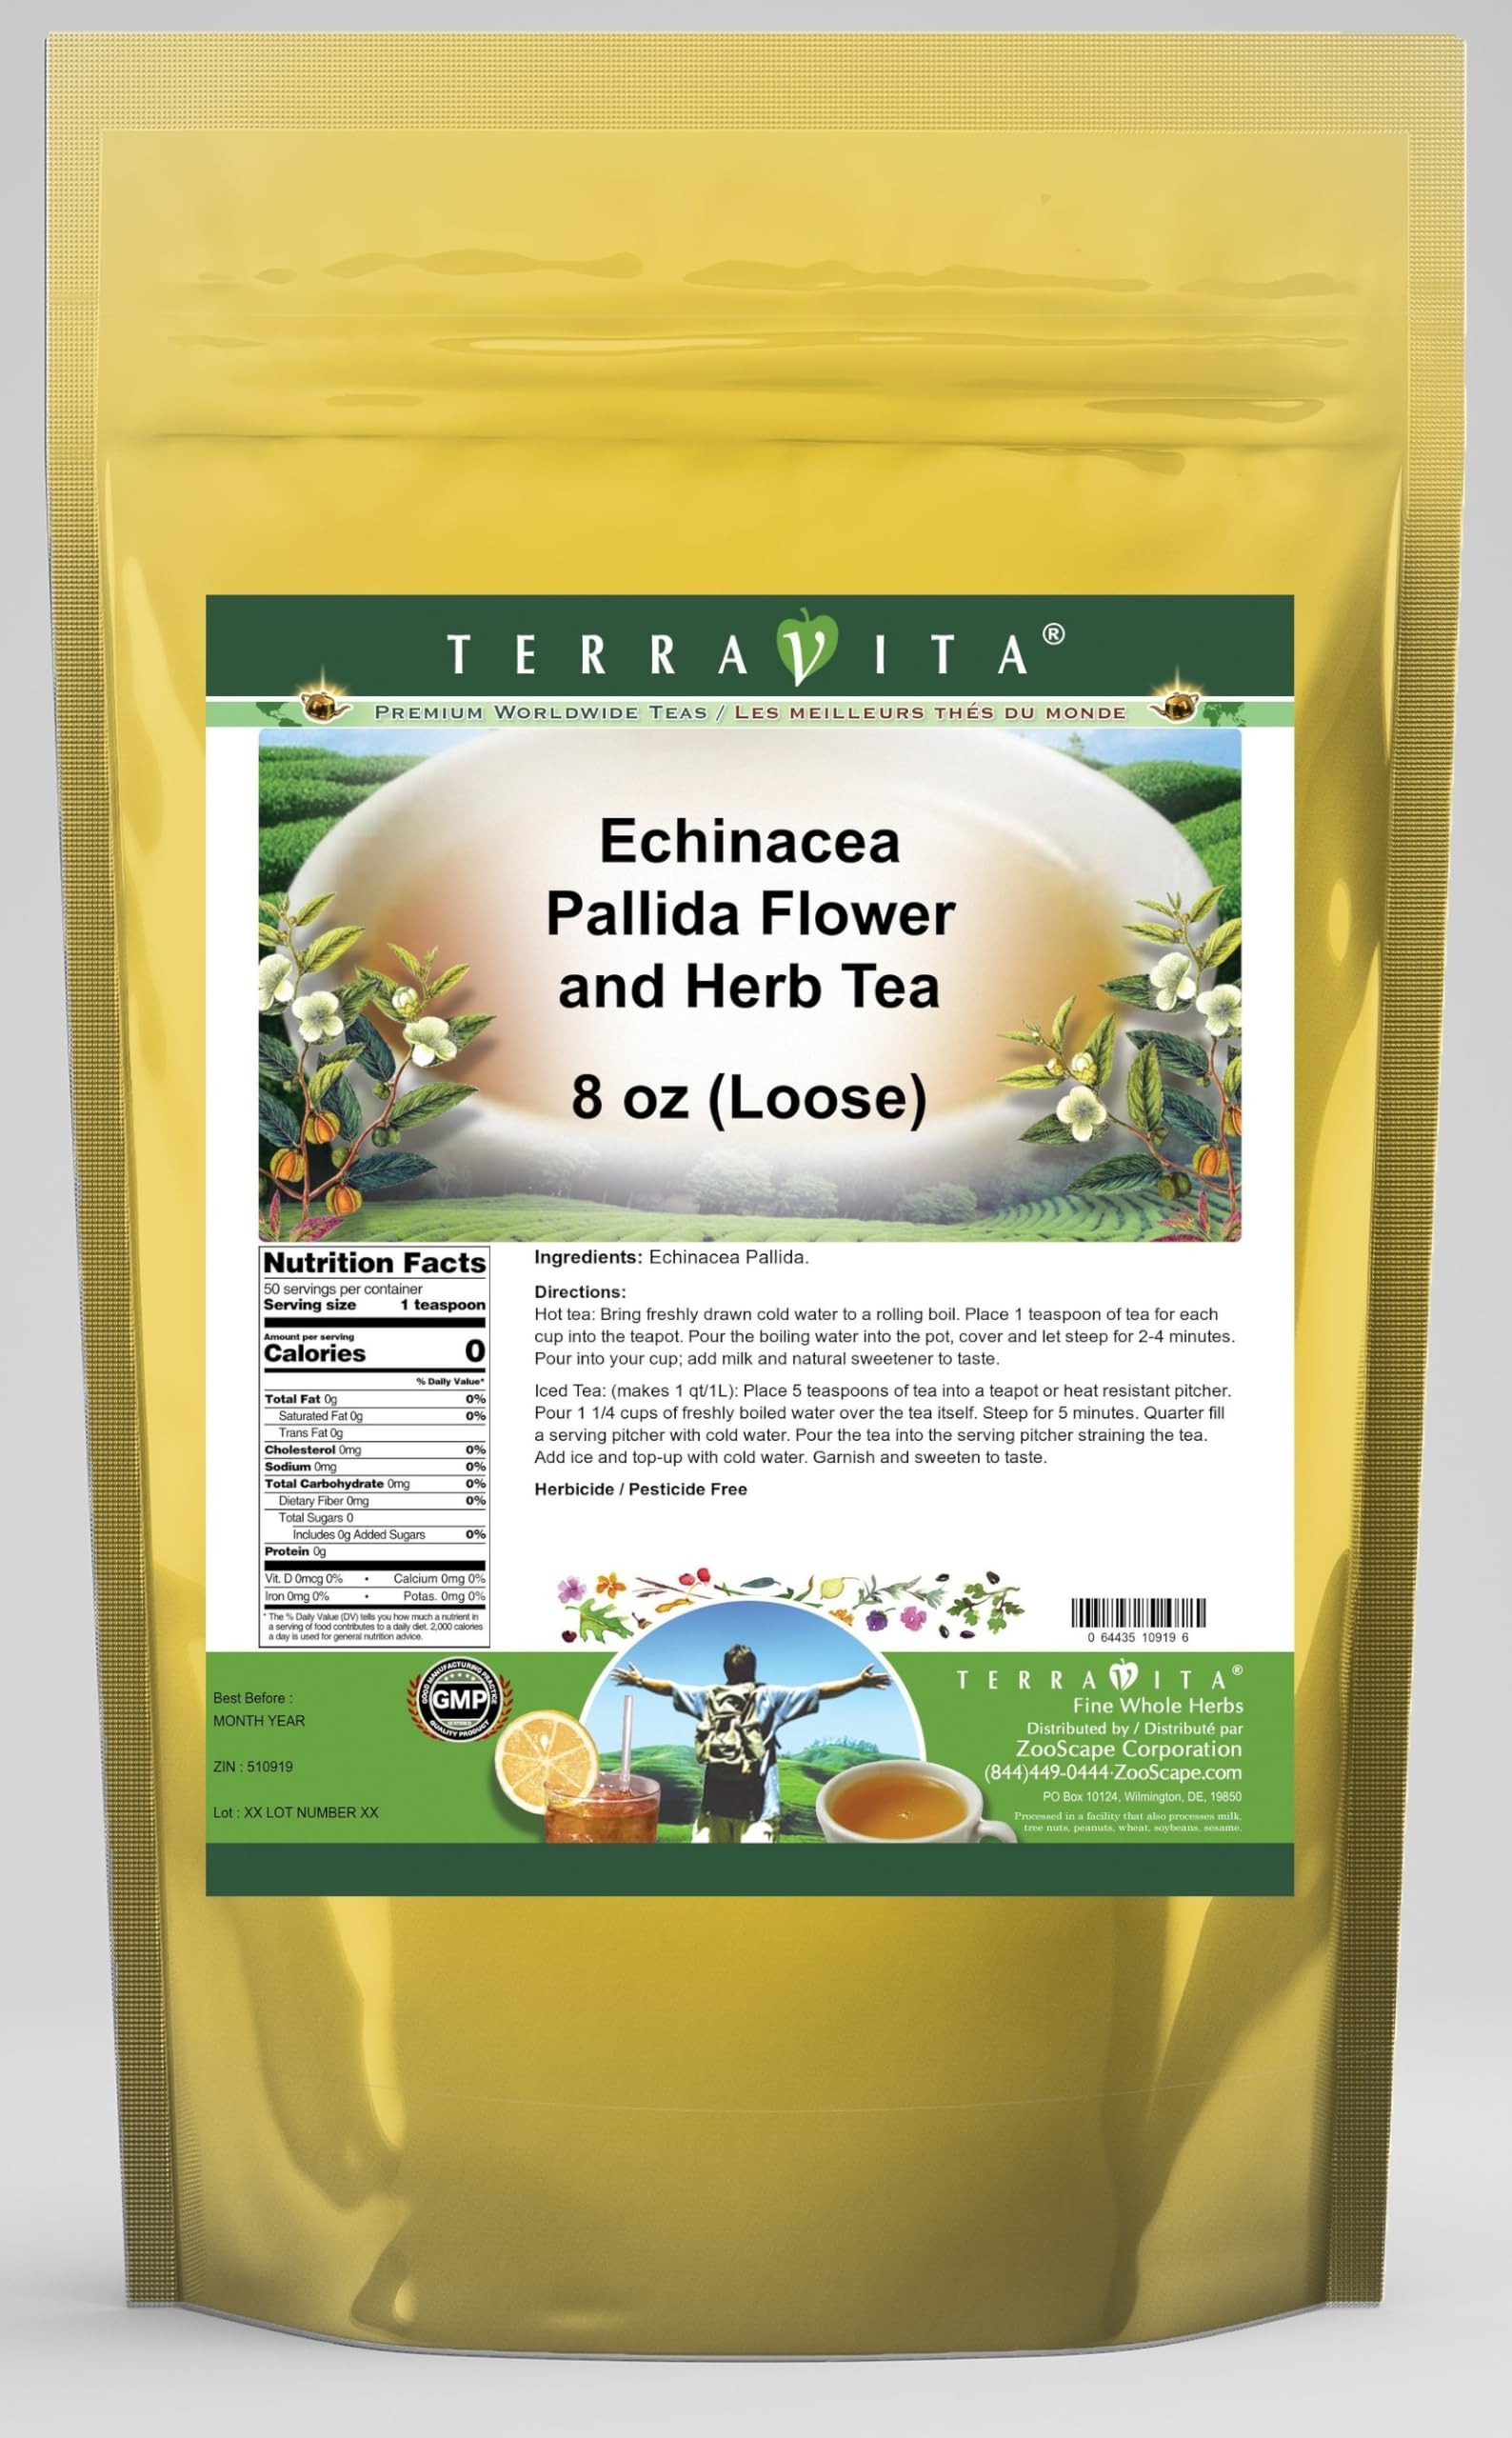
Item Name: Echinacea Pallida Flower and Herb Tea (Loose) (8 oz, ZIN: 510919) - 2 Pack
Bullet Point 1: Echinacea Pallida Flower and Herb Tea (Loose) (8 oz, ZIN: 510919)
Bullet Point 2: No fillers.
Bullet Point 3: Manufacturer: TerraVita
Bullet Point 4: Size: 8 oz
Bullet Point 5: Loose Leaf Herbal Tea - Packed in a convenient upright pouch!
Product Description: Echinacea Pallida Flower and Herb Tea (Loose) (8 oz, ZIN: 510919)<BR><BR>Packaged in the United States in a GMP certified facility (Good Manufacturing Practice).<BR><BR>No fillers.<BR><BR>Manufacturer: TerraVita<BR><BR>Size: 8 oz<BR><BR>Loose Leaf Herbal Tea - Packed in a convenient upright pouch!<BR><BR>Ingredients: Echinacea Pallida
Value: 16.0
Unit: Ounce

Price: 92.25